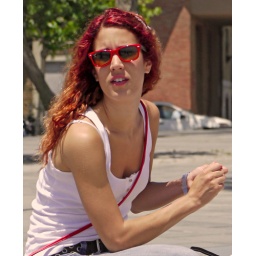
A girl is sitting on a bench in a street of Barcelona enjoying the sun